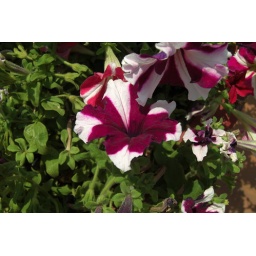
The combination of white and deep red makes these flowers look so elegant in the sun